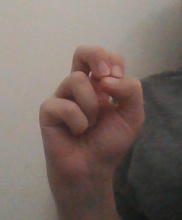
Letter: gaaf